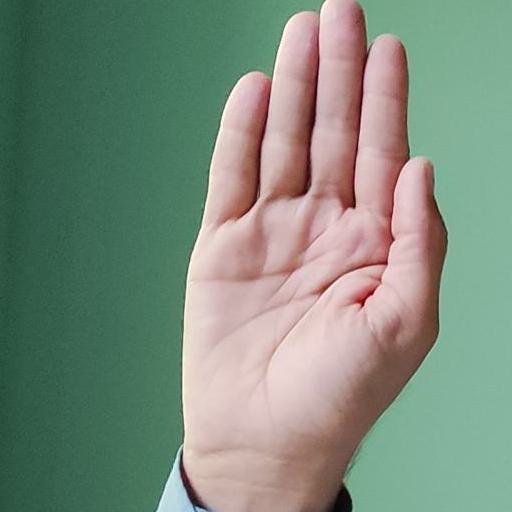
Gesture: stop